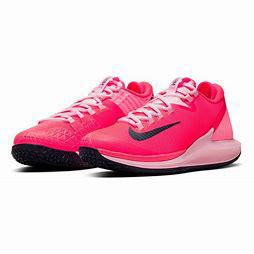
Brand: Nike
Model: Court Air Zoom Zero